Bert Fields

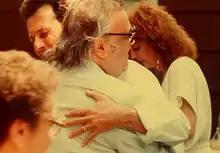
Bert Fields and Mario Puzo

Bertram Harris Fields (March 31, 1929 – August 7, 2022) was an American lawyer noted for his work in the field of entertainment law. He represented many of the leading film studios, as well as numerous celebrities, and lectured at both Stanford and Harvard Law Schools. Fields was also a musician and an author of both fiction and non-fiction books.